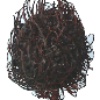
Label: rambutan